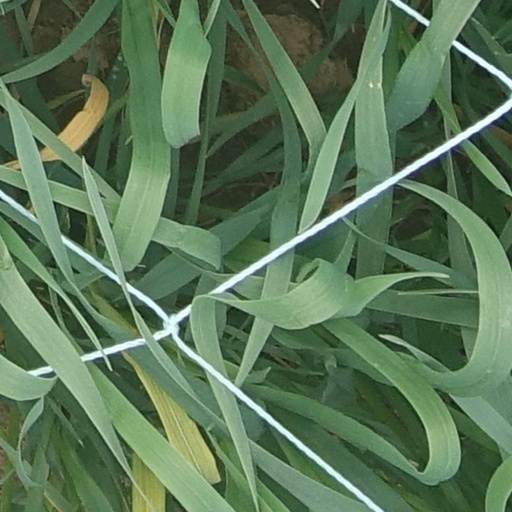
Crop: wheat